National Museum of India

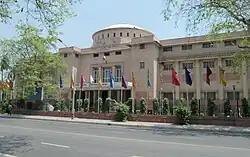
The front view

The National Museum in New Delhi, also known as the National Museum of India, is one of the largest museums in India. Established in 1949, it holds a variety of articles ranging from the pre-historic era to modern works of art. It functions under the Ministry of Culture, Government of India. The museum is situated on Janpath. The blueprint of the National Museum had been prepared by the Gwyer Committee set up by the Government of India in 1946. The museum has around 200,000 works of art, mostly Indian, but some of foreign origin, covering over 5,000 years.